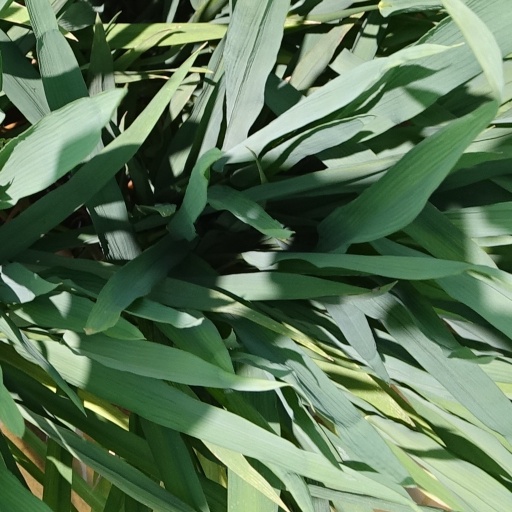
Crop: rice